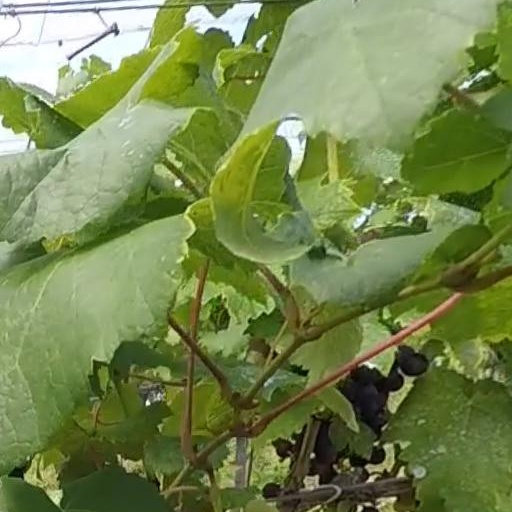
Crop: grape